I Married Wyatt Earp

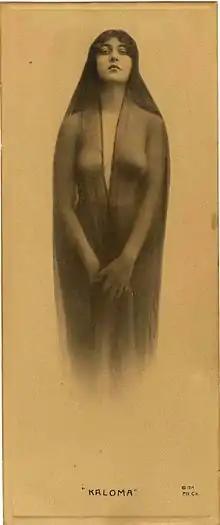
The original photogravure of a semi-nude woman used by Glenn Boyer on the cover of "I Married Wyatt Earp". He insisted it was a picture of Josephine from 1880 but could provide no proof.

Boyer published "I Married Wyatt Earp" with a picture on the cover of a woman wearing a sheer gauze peignoir, re-touched to conceal her breasts and nipples. He insisted that the picture of the partially nude woman was Josephine when she was young, and that Johnny Behan took the photo of her in Tombstone in 1880.